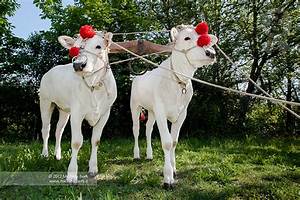
Label: cow